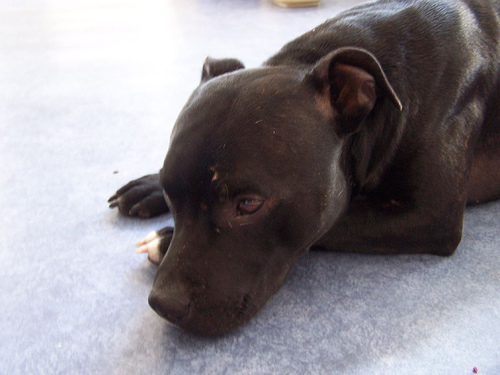
Animal: dog
Breed: staffordshire bull terrier